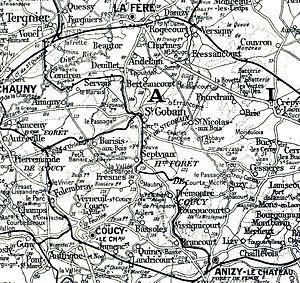
Extrait de la carte des environs de Soissons parue en 1916, montrant notamment la ligne de tramway de Tergnier à Anizy-Pinon édifiée en 1910.
Le tramway de Tergnier à Anizy - Pinon constituait une ligne de tramway électrique du département de l'Aisne.